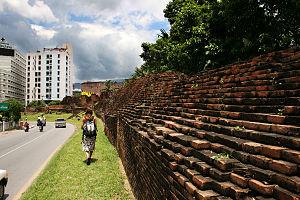
Anciens murs autour de Chiang Mai
Chiang Mai, Chiangmai, Chiang Maï ou Chiengmai, surnommée la « Rose du Nord », est la sixième plus grande ville de Thaïlande, centre culturel et économique du Nord du pays et capitale de la province de Chiang Mai. La municipalité de Chiang Mai couvre Si Phra Singha, Ya Chang, Chang Chang, Wat Gate et Pa Tan. Elle couvre également certaines parties de Chang Phuak, Suthep, Pung Sun, Nong Hoi, Tha Sala, Nong Pa Phuang et Fa Ha.